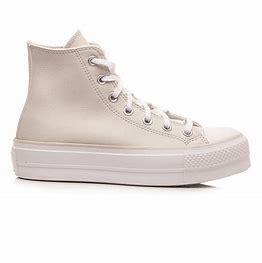
Brand: Converse
Model: Ctas